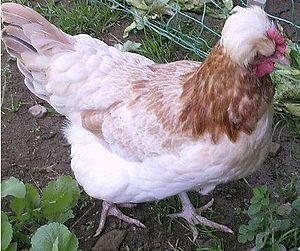
La sulmtaler est une race de poule domestique autrichienne.